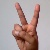
The image shows a hand gesture representing the letter 'V' in Indian Sign Language.